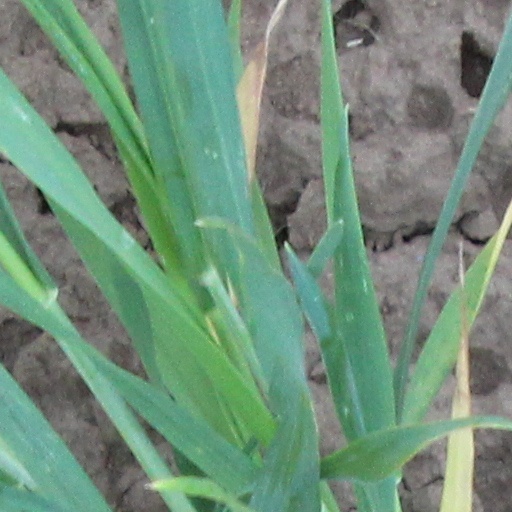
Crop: wheat